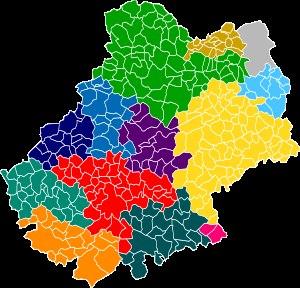
Depuis le 1ᵉʳ janvier 2017, le département du Lot compte 9 établissements publics de coopération intercommunale à fiscalité propre dont le siège est dans le département, dont un qui est interdépartemental. Par ailleurs 2 communes sont groupées dans une intercommunalité dont le siège est situé hors département.